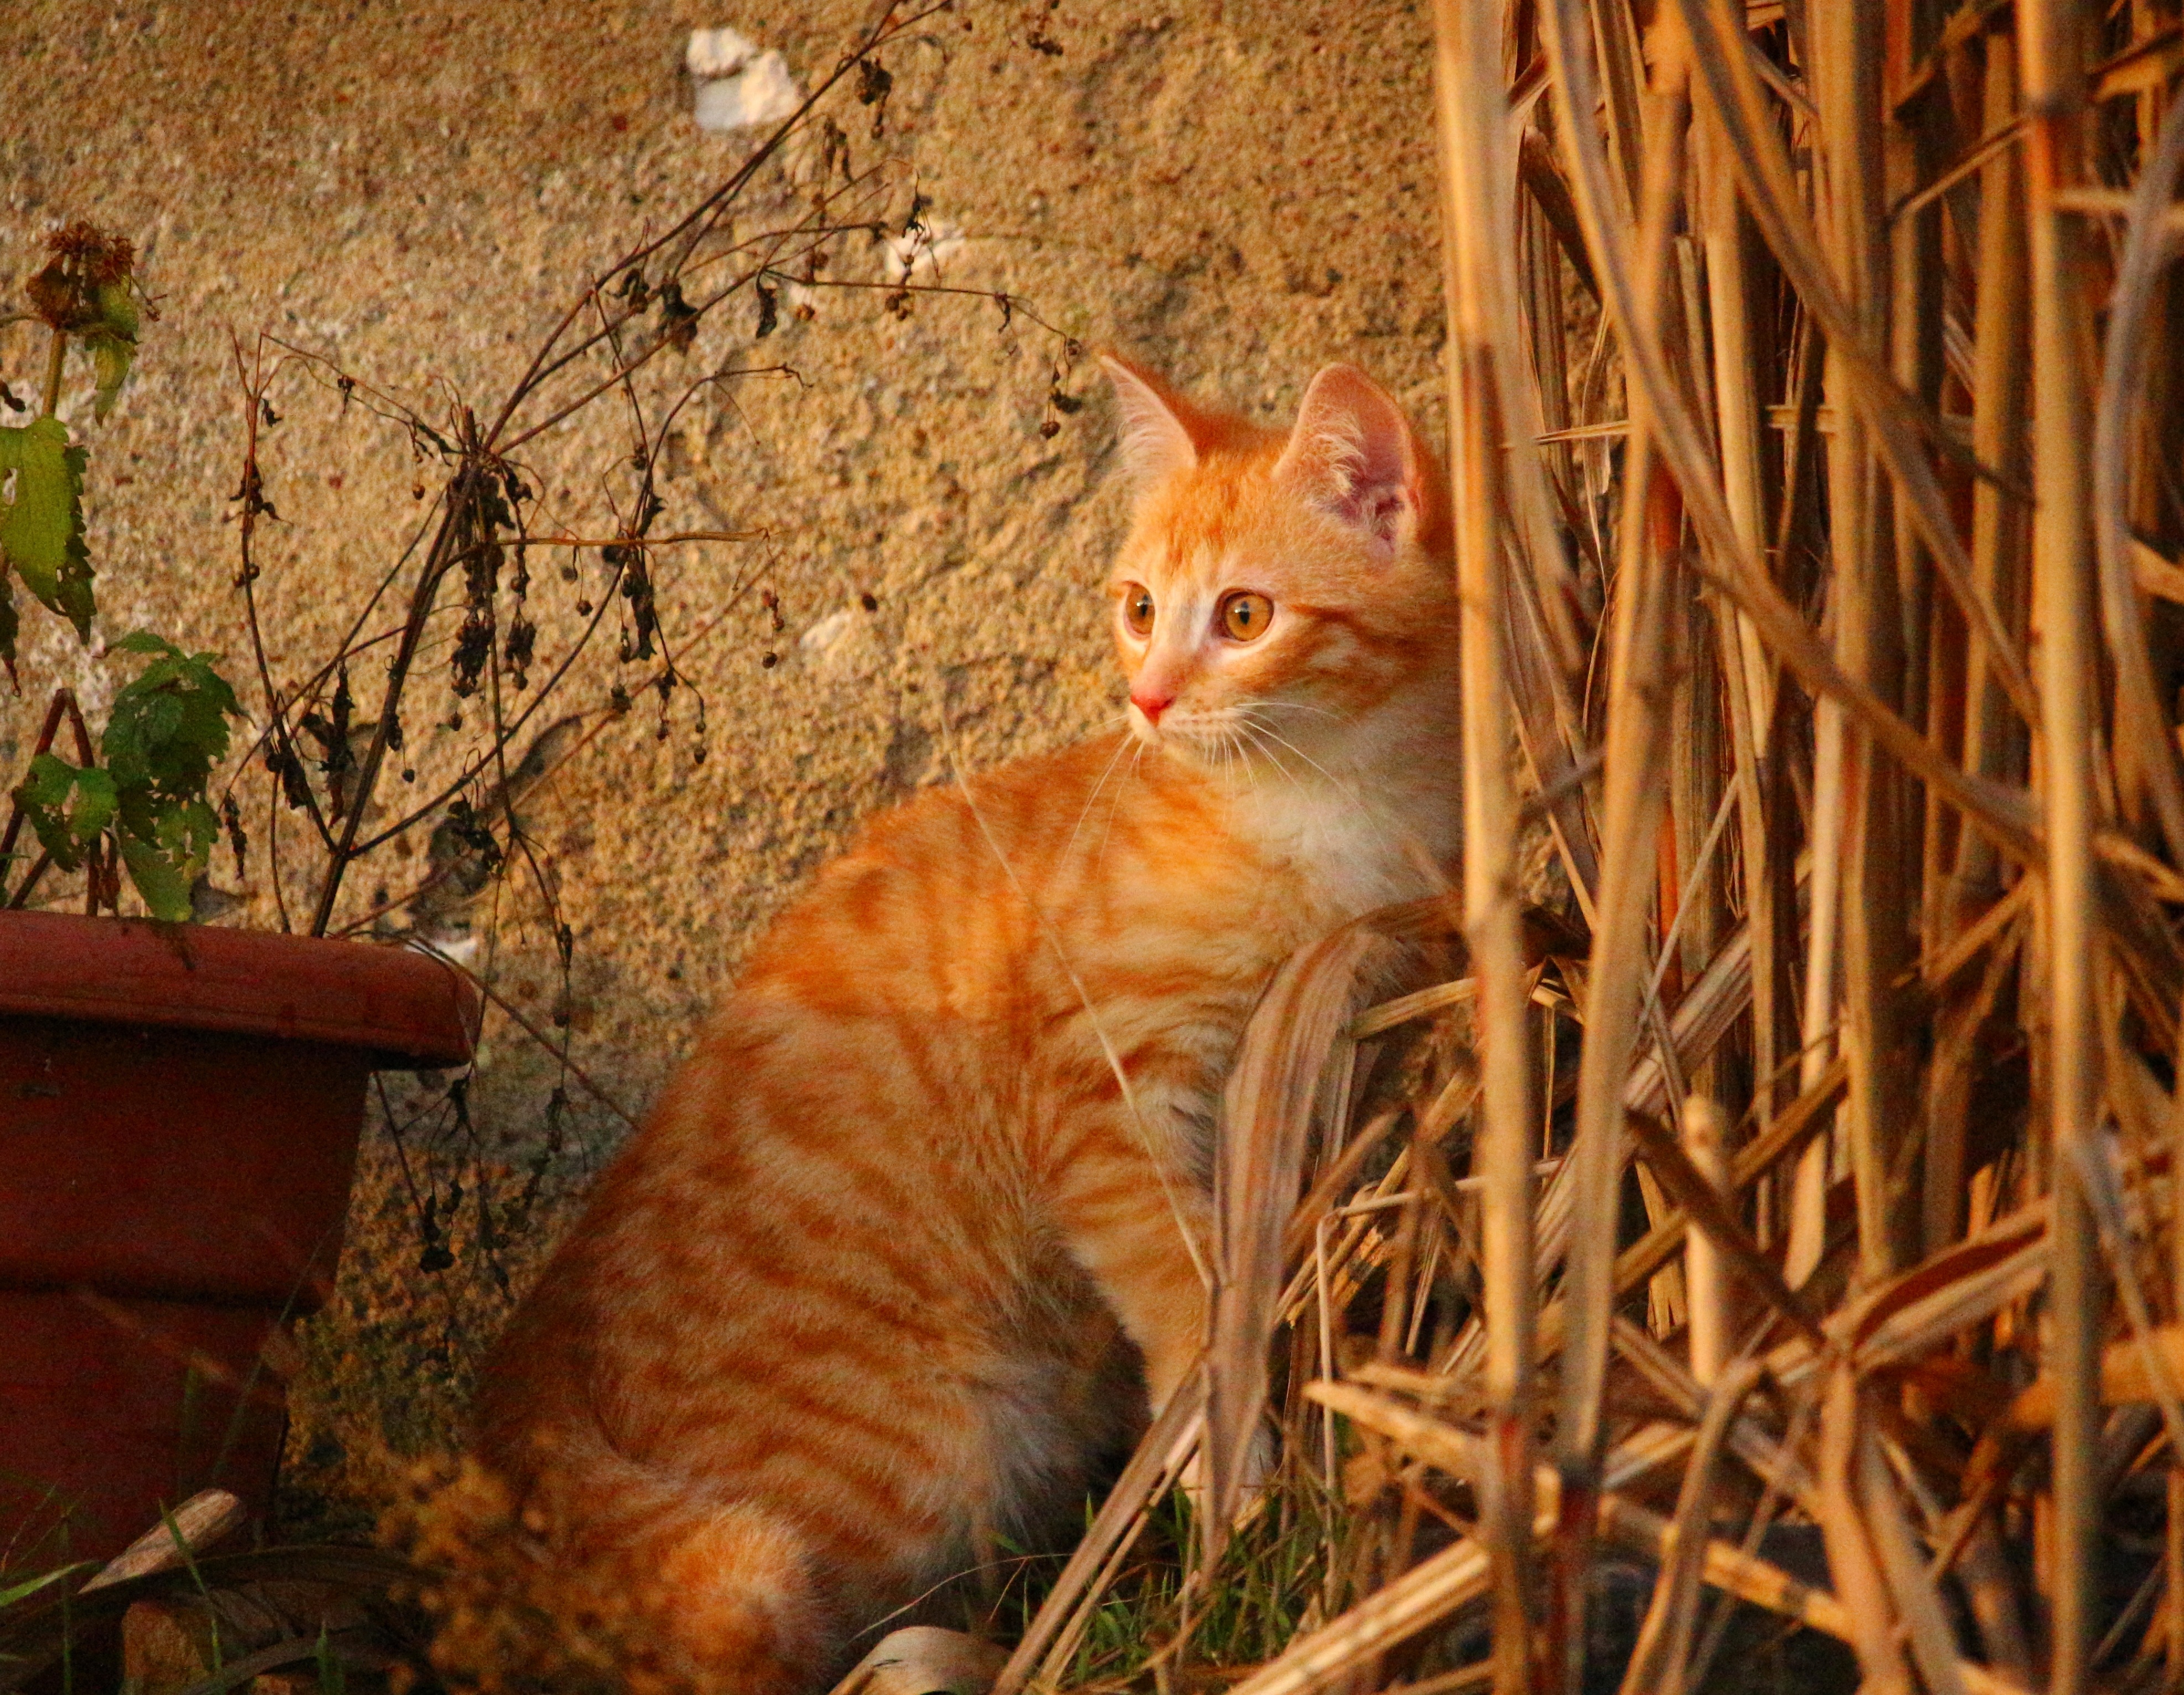
reed, kitten, cat, autumn, mammal, fauna, whiskers, vertebrate, young cat, red mackerel tabby, red cat, cat baby, wild cat, small to medium sized cats, cat like mammal